Arriva Rail North

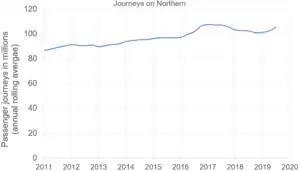
Passenger journeys on Northern Rail, 201011 to Q2 201920 on Arriva Rail North (in millions, annual rolling average)

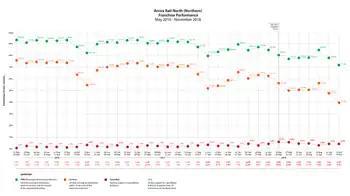
Arriva Rail North performance from commencement of franchise in April 2016 to November 2018. Graph generated from published period performance data by Arriva Rail North.

The franchise was widely criticised for implementing a new timetable in May 2018 which resulted in widespread delays and cancellations. Network Rail and Northern announced an independent inquiry to learn lessons and identify route alterations in readiness for the next timetable change in December 2018. In an attempt to counter operational problems, Northern implemented an emergency timetable on 4 June 2018 – it stemmed some delays and cancellations but was still problematic compared with performance before the timetable change.